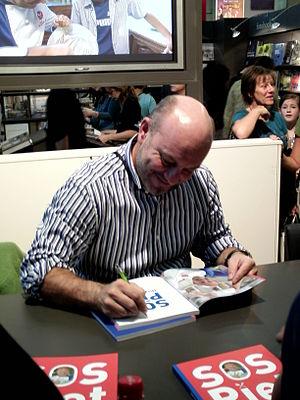
Piet Huysentruyt, connu sous son prénom Piet, né à Courtrai le 7 décembre 1962, est un cuisinier belge, qui a acquis une renommée grâce à ses programmes culinaires télévisés. Il est également l'auteur de plusieurs ouvrages culinaires. Après avoir tenu un restaurant à Wortegem, il est actuellement installé dans la commune française de Les Vans en Ardèche.